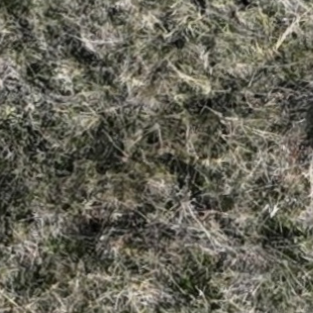
Month: october